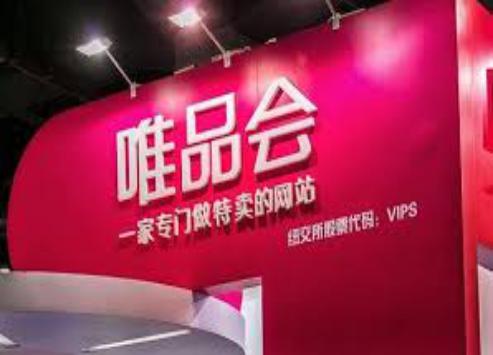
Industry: Necessities